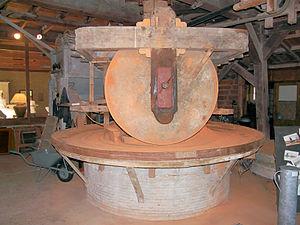
Le moulin D'Admiraal est un moulin à vent néerlandais situé dans l'ancien village de Buiksloot au nord de la commune d'Amsterdam. Ce moulin a été construit en 1792 et servait à broyer la craie. C'est le dernier exemplaire de ce type encore debout et le seul moulin situé dans l’arrondissement Amsterdam-Nord.